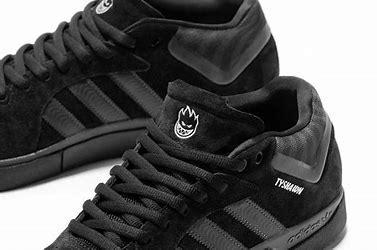
Brand: Adidas
Model: Tyshawn